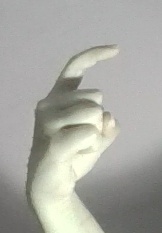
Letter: ra